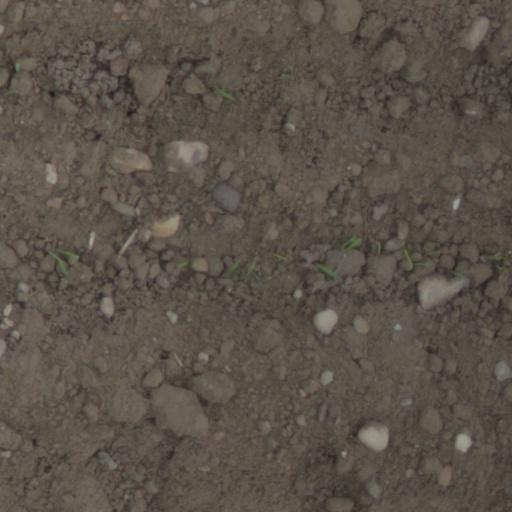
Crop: wheat